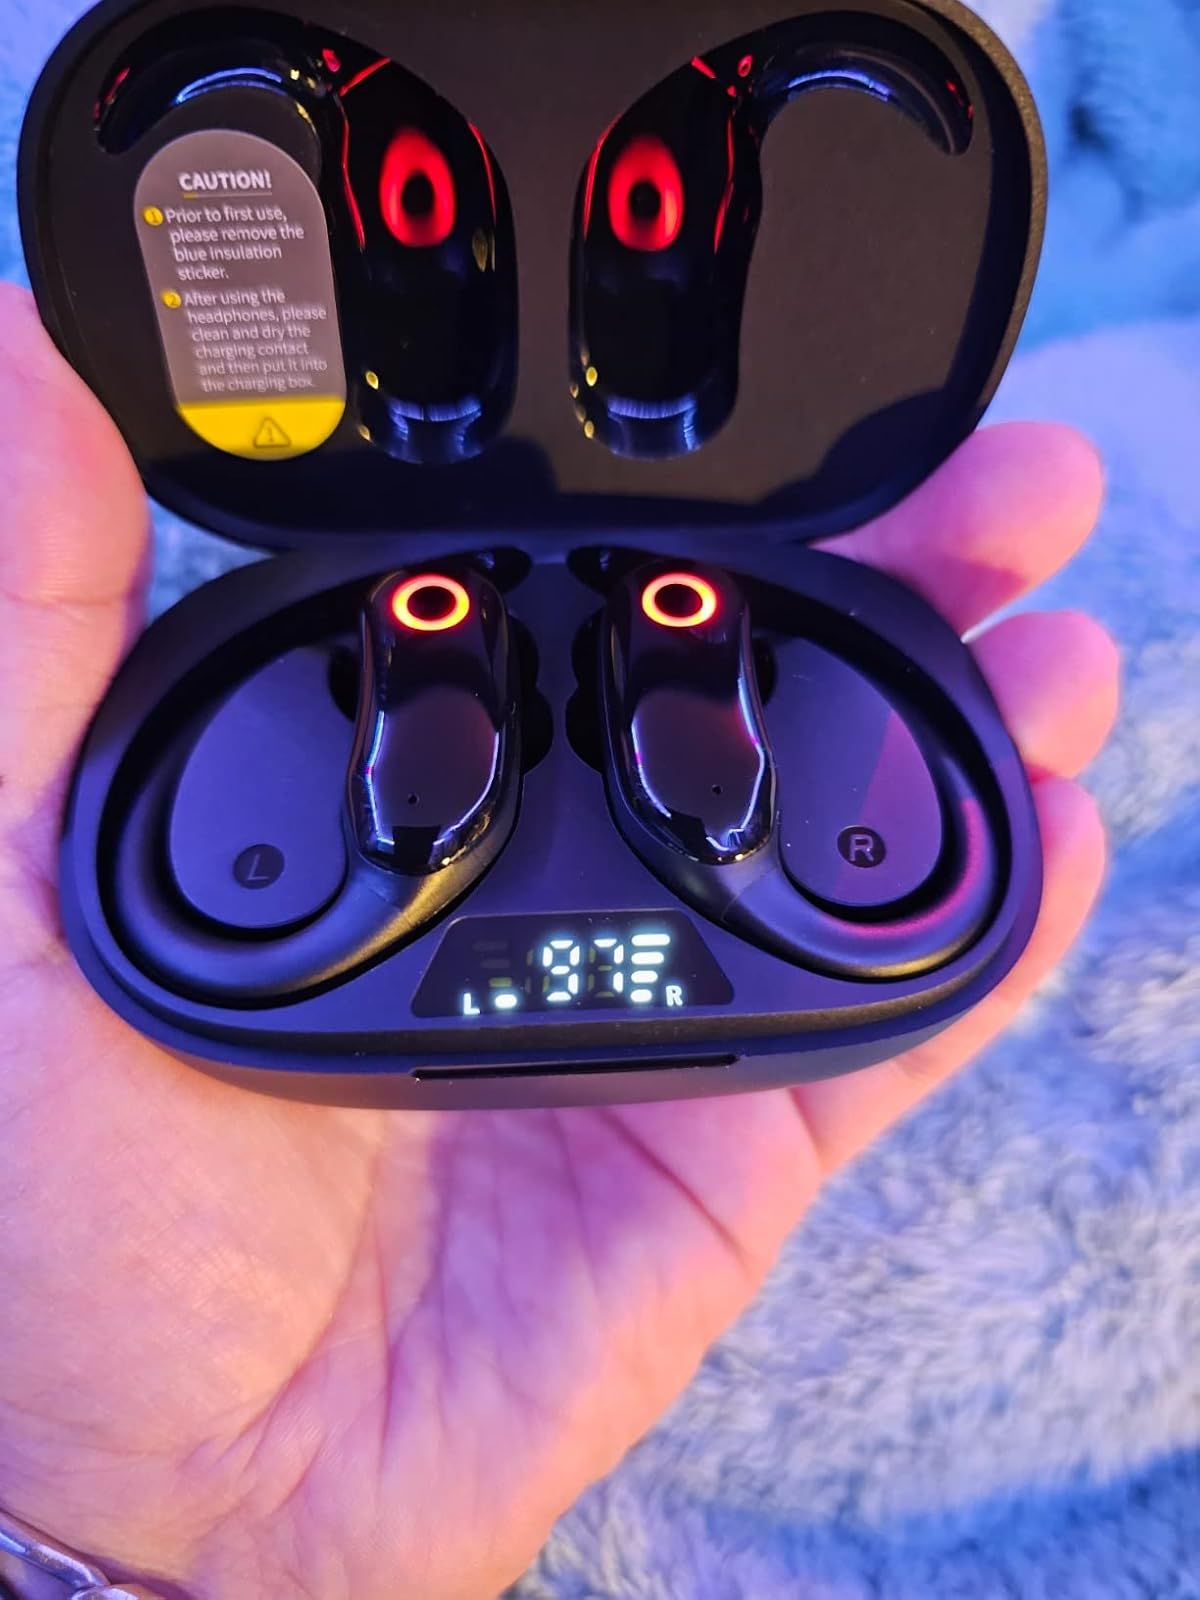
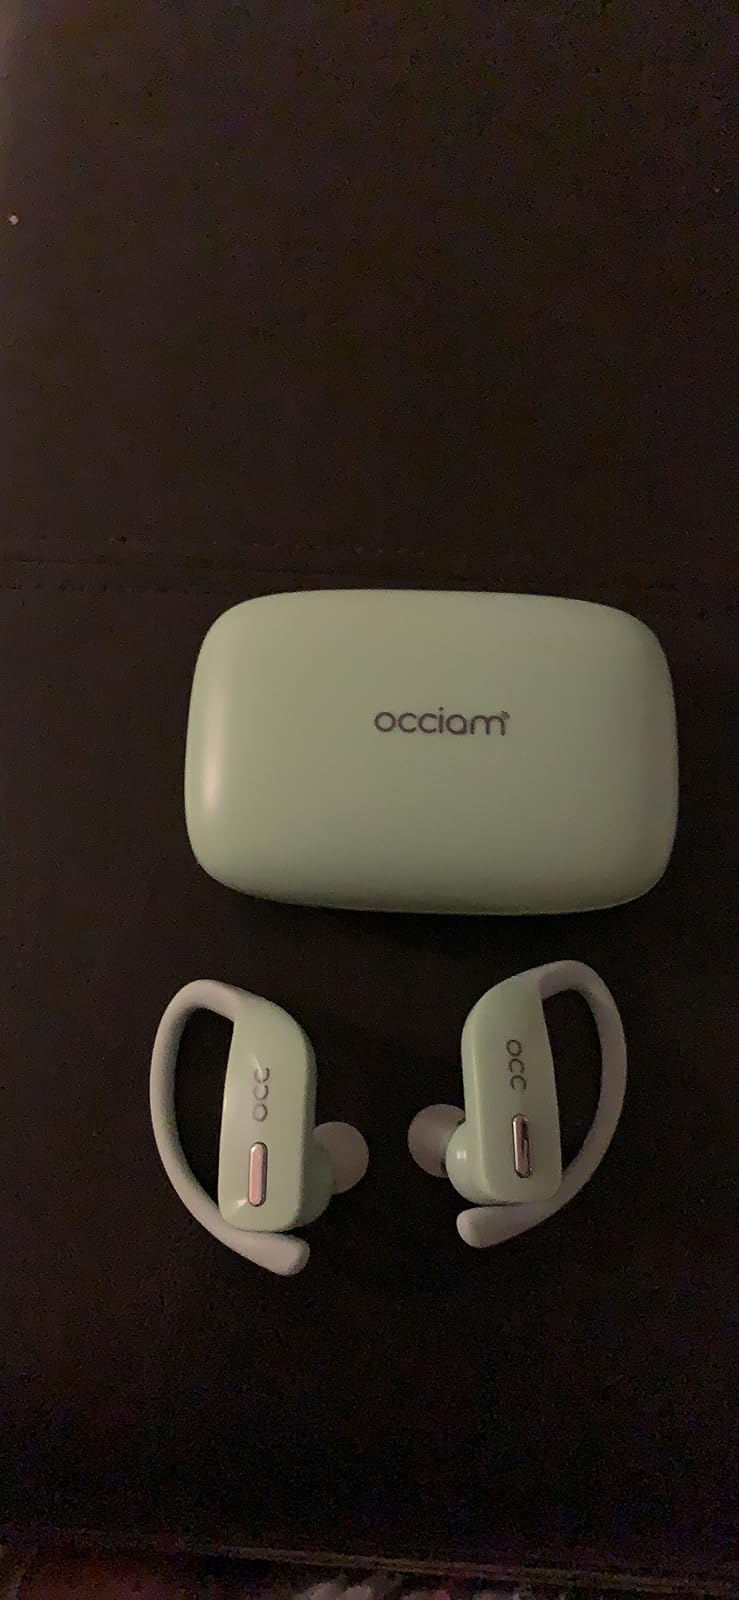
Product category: earbuds
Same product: no